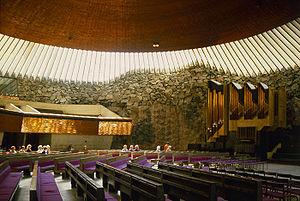
L'église Temppeliaukio, située à l'est du Cimetière de Hietaniemi, est une église monolithique moderne en pierre, située dans le quartier Etu-Töölö d'Helsinki, la capitale finlandaise.